Susan Alcorn

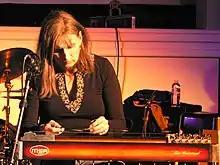

Susan Alcorn (April 4, 1953 – January 31, 2025) was an American composer, improvisor, and pedal steel guitarist.